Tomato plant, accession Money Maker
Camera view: vertical (180 deg); turntable rotation: 270 degrees
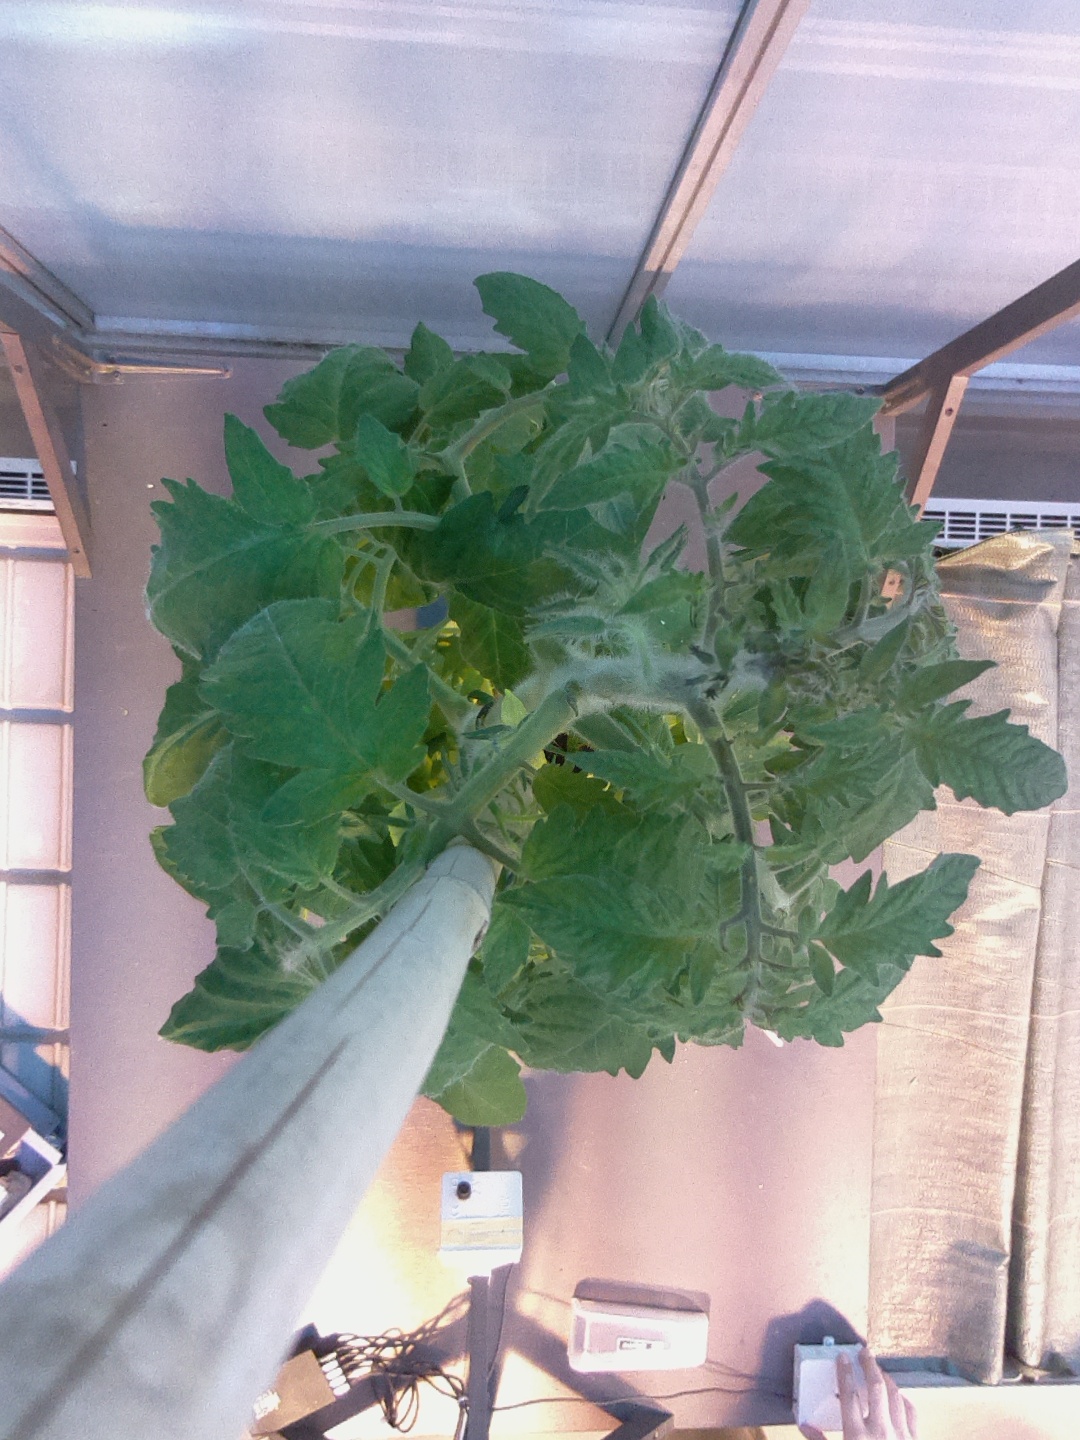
BBCH growth stage 63: 30%-40% of flowers open